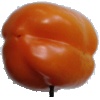
Label: Pepper Orange 1